The Bermuda Triangle (book)

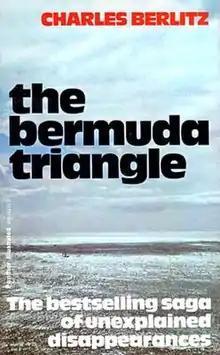
The cover of the 1977 Panther paperback edition

The Bermuda Triangle is a best-selling 1974 book by Charles Berlitz which popularized the belief of the Bermuda Triangle as an area of ocean prone to disappearing ships and airplanes. The book sold nearly 20 million copies in 30 languages.